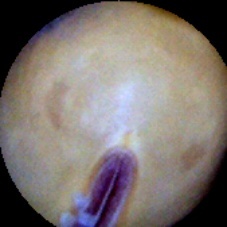
Label: Intact